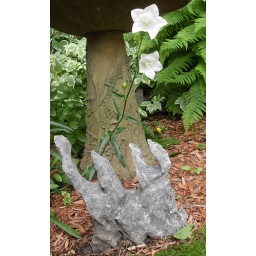
there aren't many back in the shade. Thats' Margaree river rock in the front.